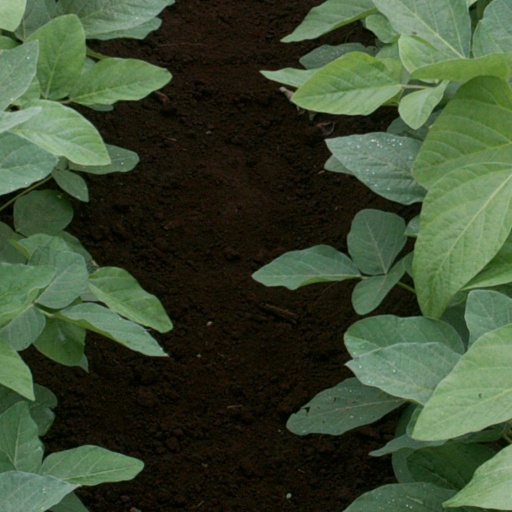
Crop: soybean